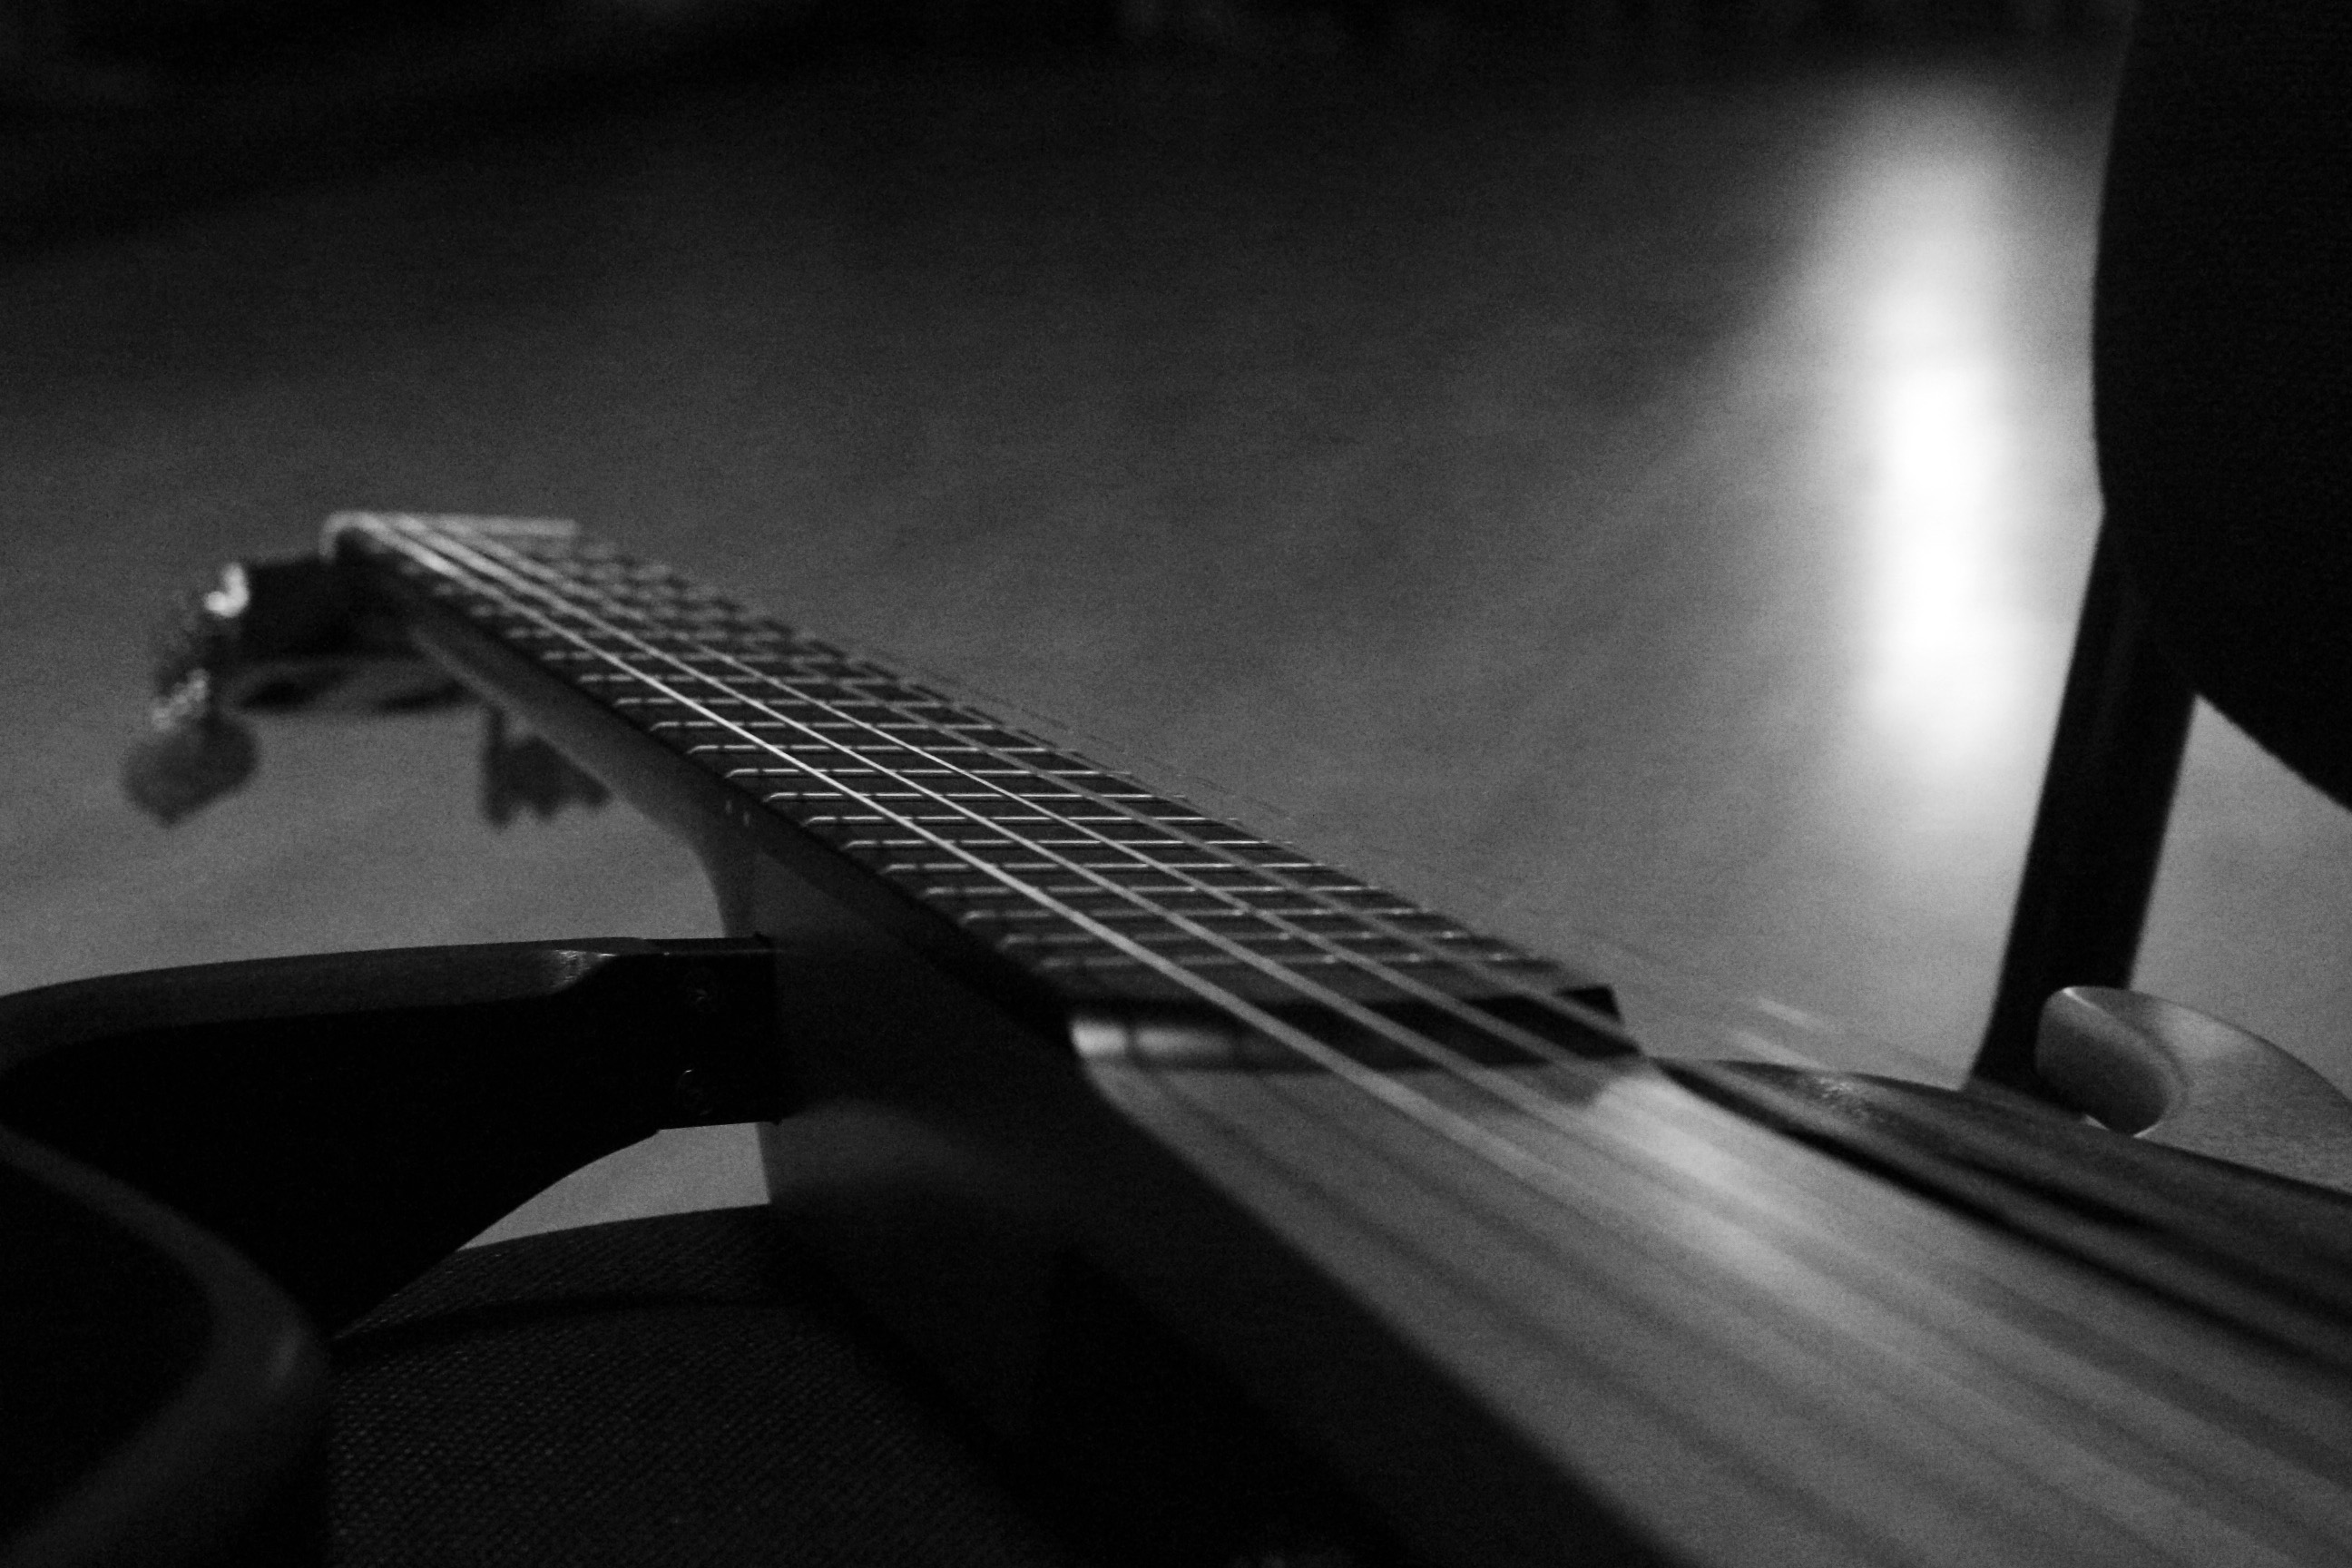
guitar, photography, photos, music, acoustic, adobe, someplace, black, string instrument, black and white, monochrome photography, string instrument accessory, musical instrument, light, plucked string instruments, monochrome, guitar accessory, musical instrument accessory, darkness, acoustic guitar, bass guitar, still life photography, reflection, slide guitar, angle, folk instrument, electric guitar